Answer in natural language. Is blue color bed (highlighted by a red box) further away or in front of gray colour chair  shape square (highlighted by a blue box)? Choose between the following options: further away or in front
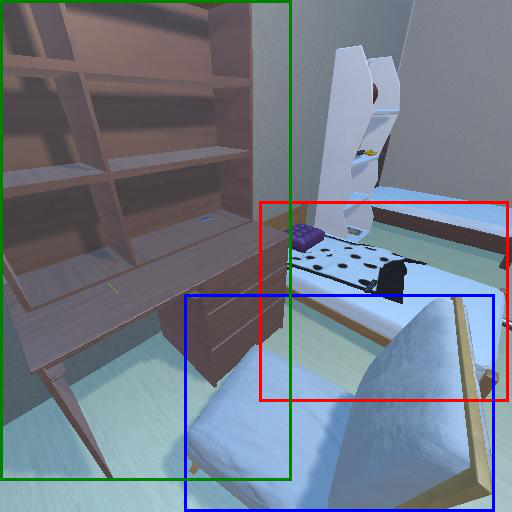
<answer>further away</answer>